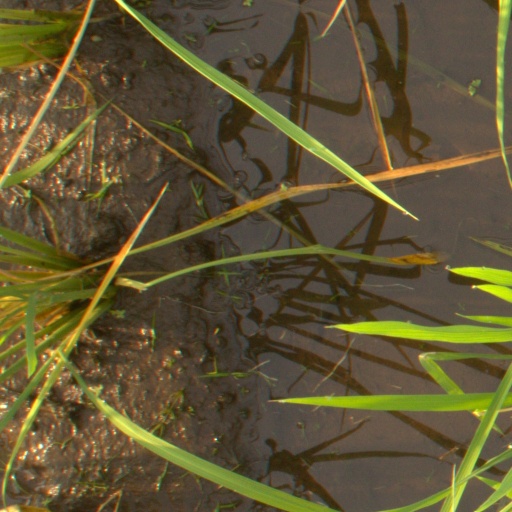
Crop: rice